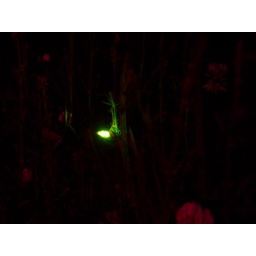
A female glow worm (lampyris noctiluca) in the grass in a field near Princes Risborough, Bucks, UK